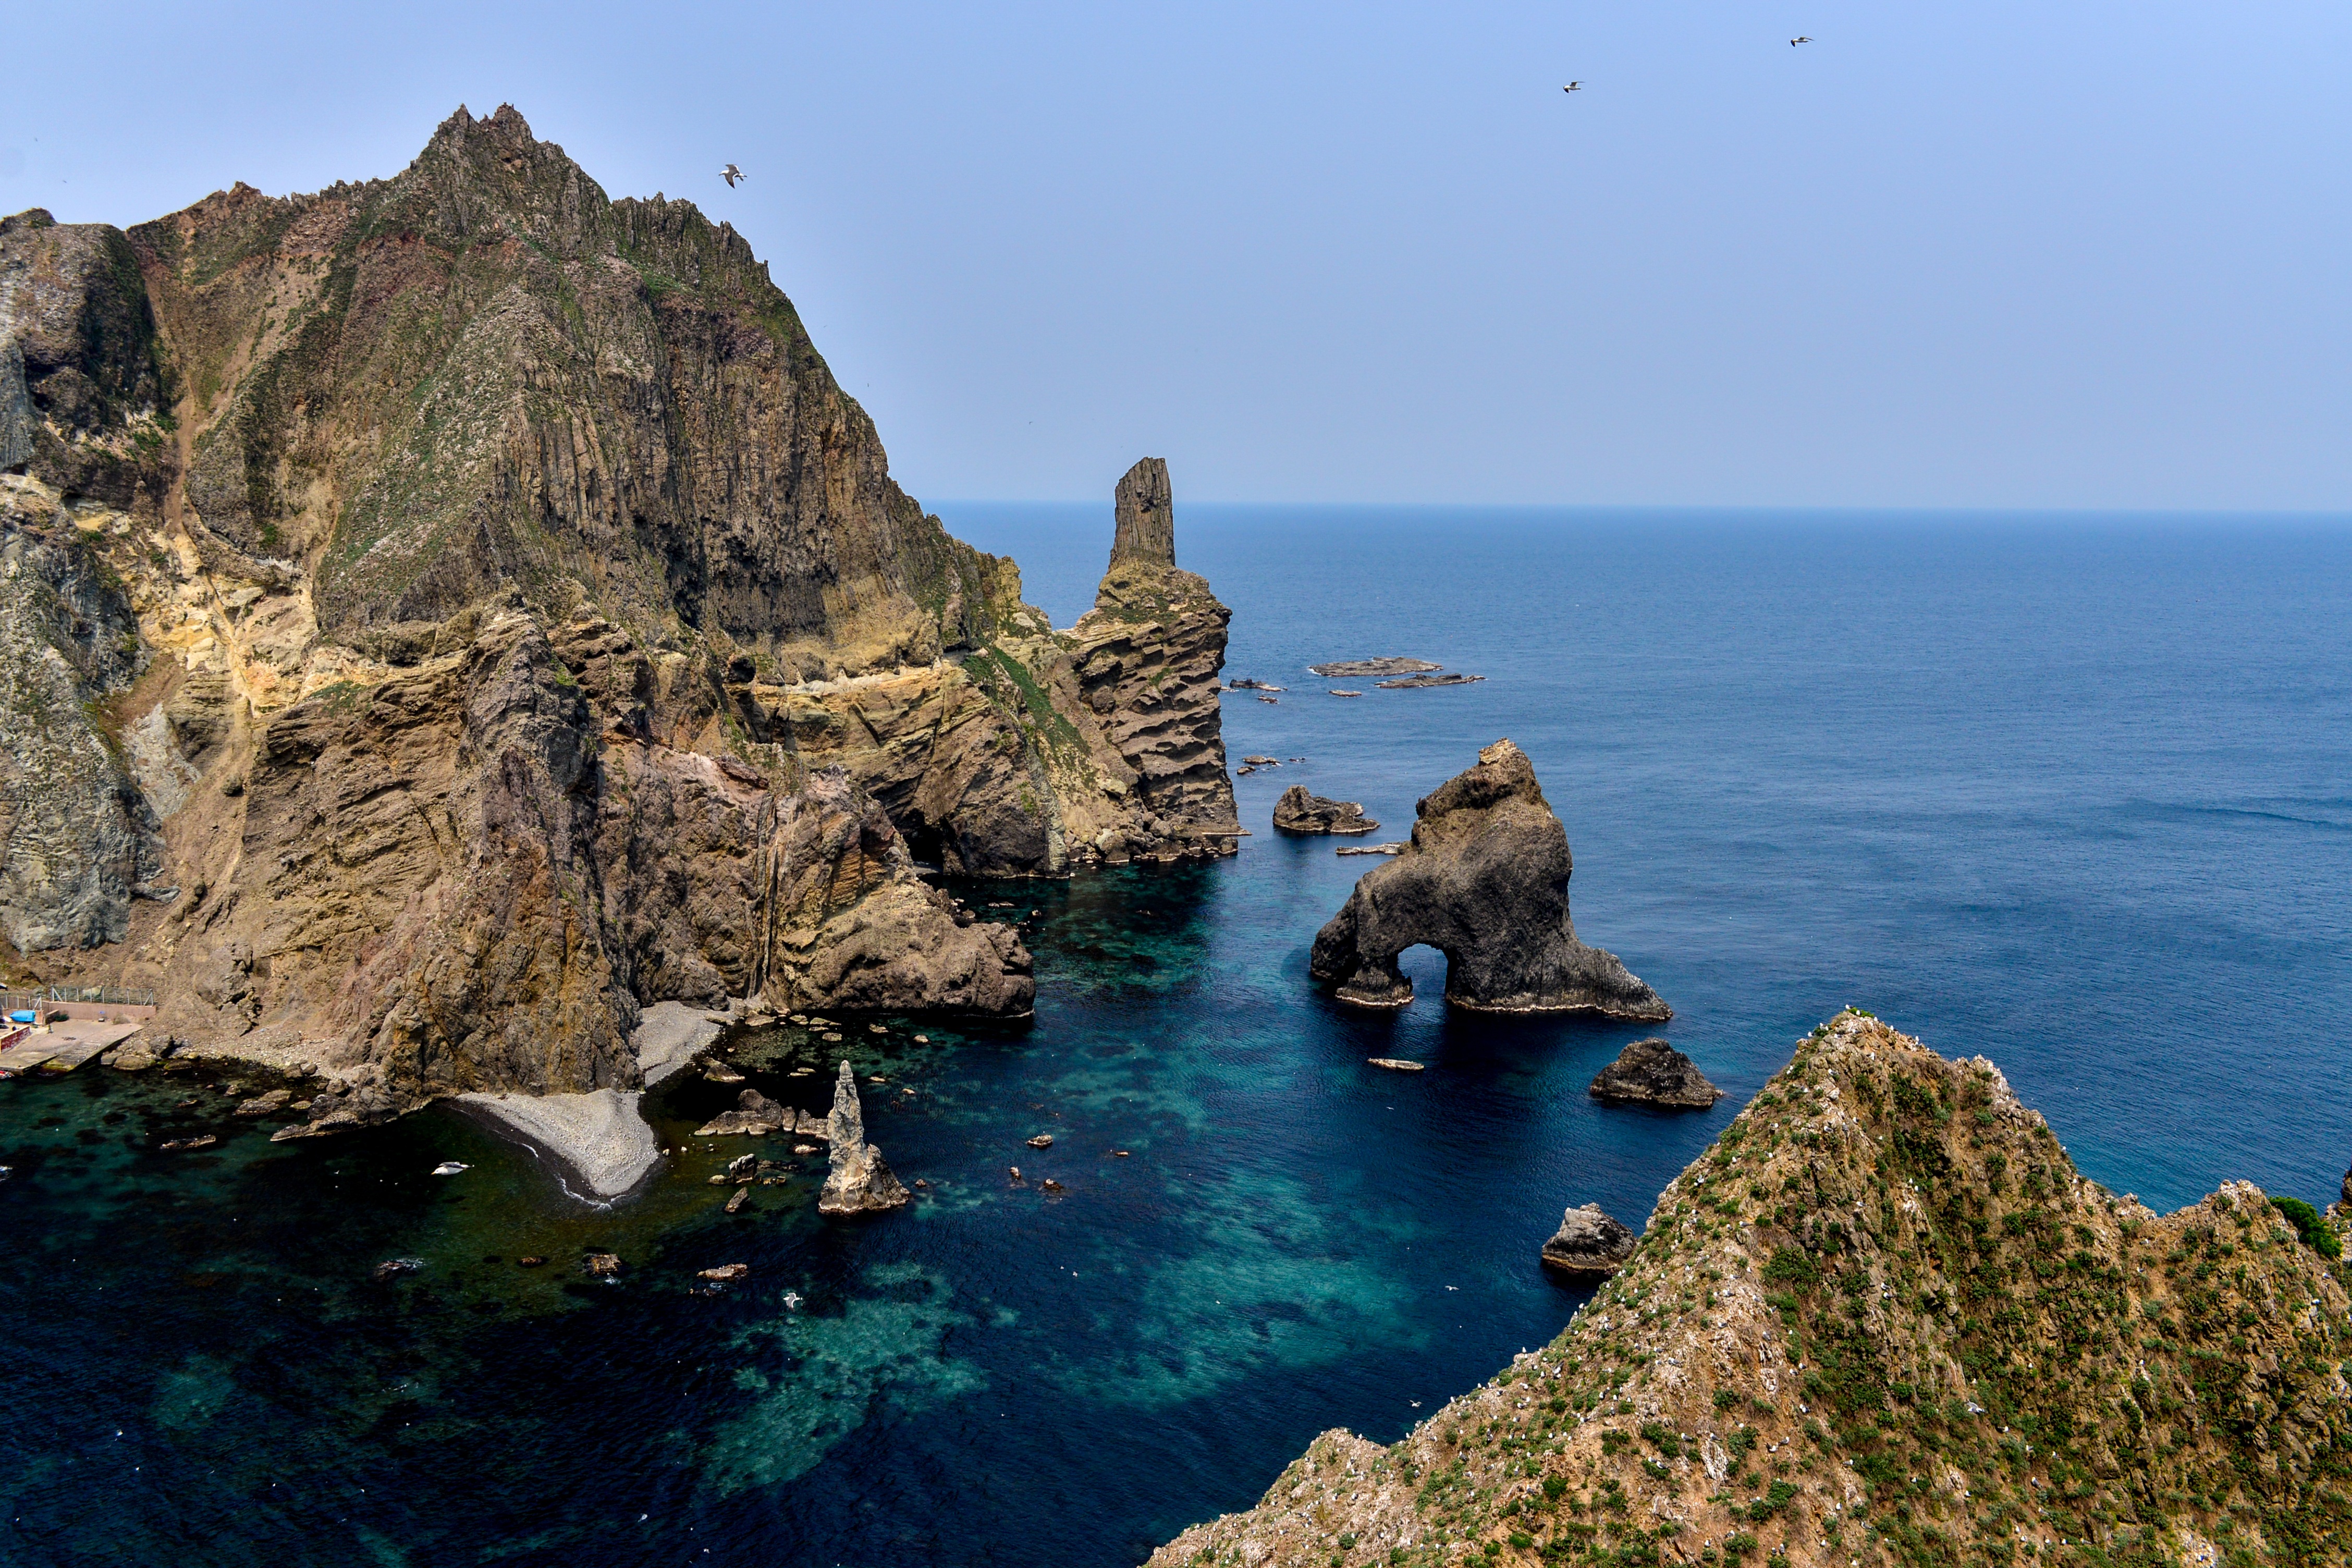
sea, coast, rock, ocean, shore, seagull, formation, cliff, cove, bay, island, stack, terrain, sea lion, body of water, korea, geology, 19, cape, islet, dokdo, our territory, gyeongsangbuk do, a beautiful island, dokdo seals, the treasures of dokdo, even in the, dong also, landform, geographical feature